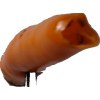
Label: pepper